Ōizumi Station (Toyama)

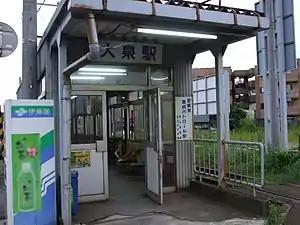
Ōizumi Station in August 2008

is a railway station in the city of Toyama, Toyama Prefecture, Japan, operated by the private railway operator Toyama Chihō Railway.